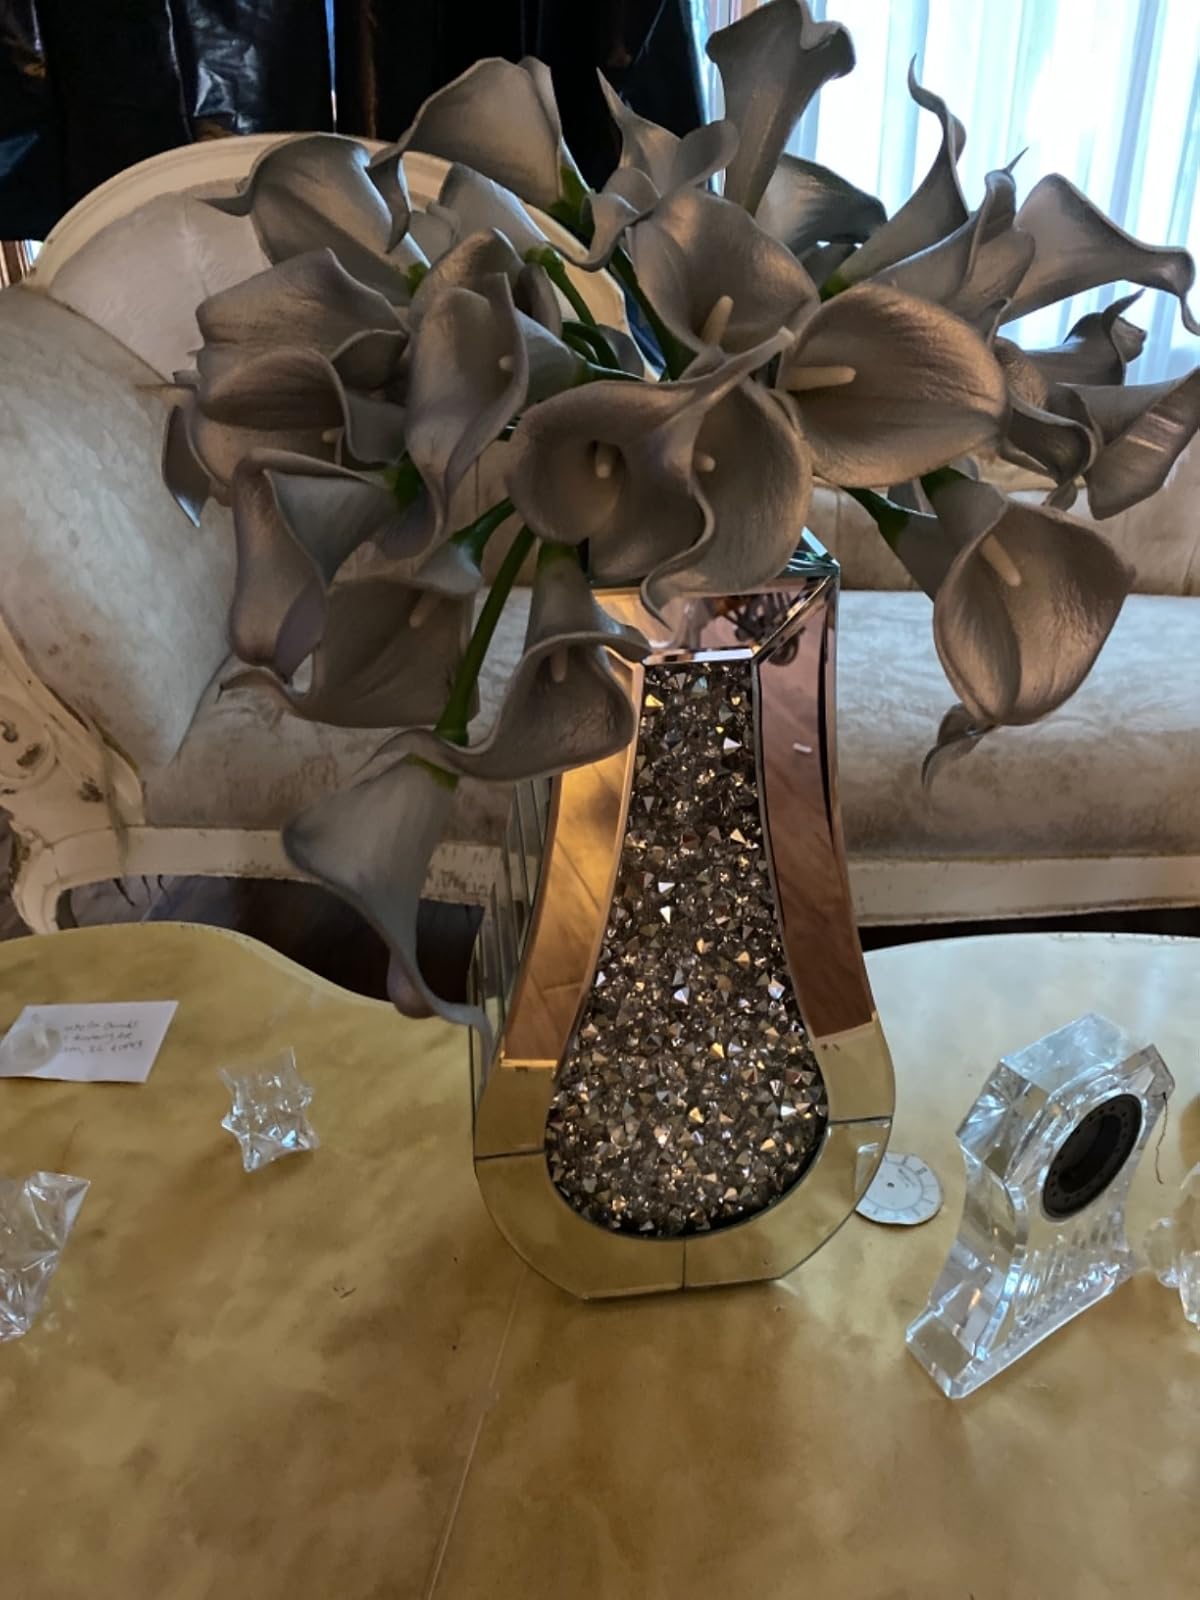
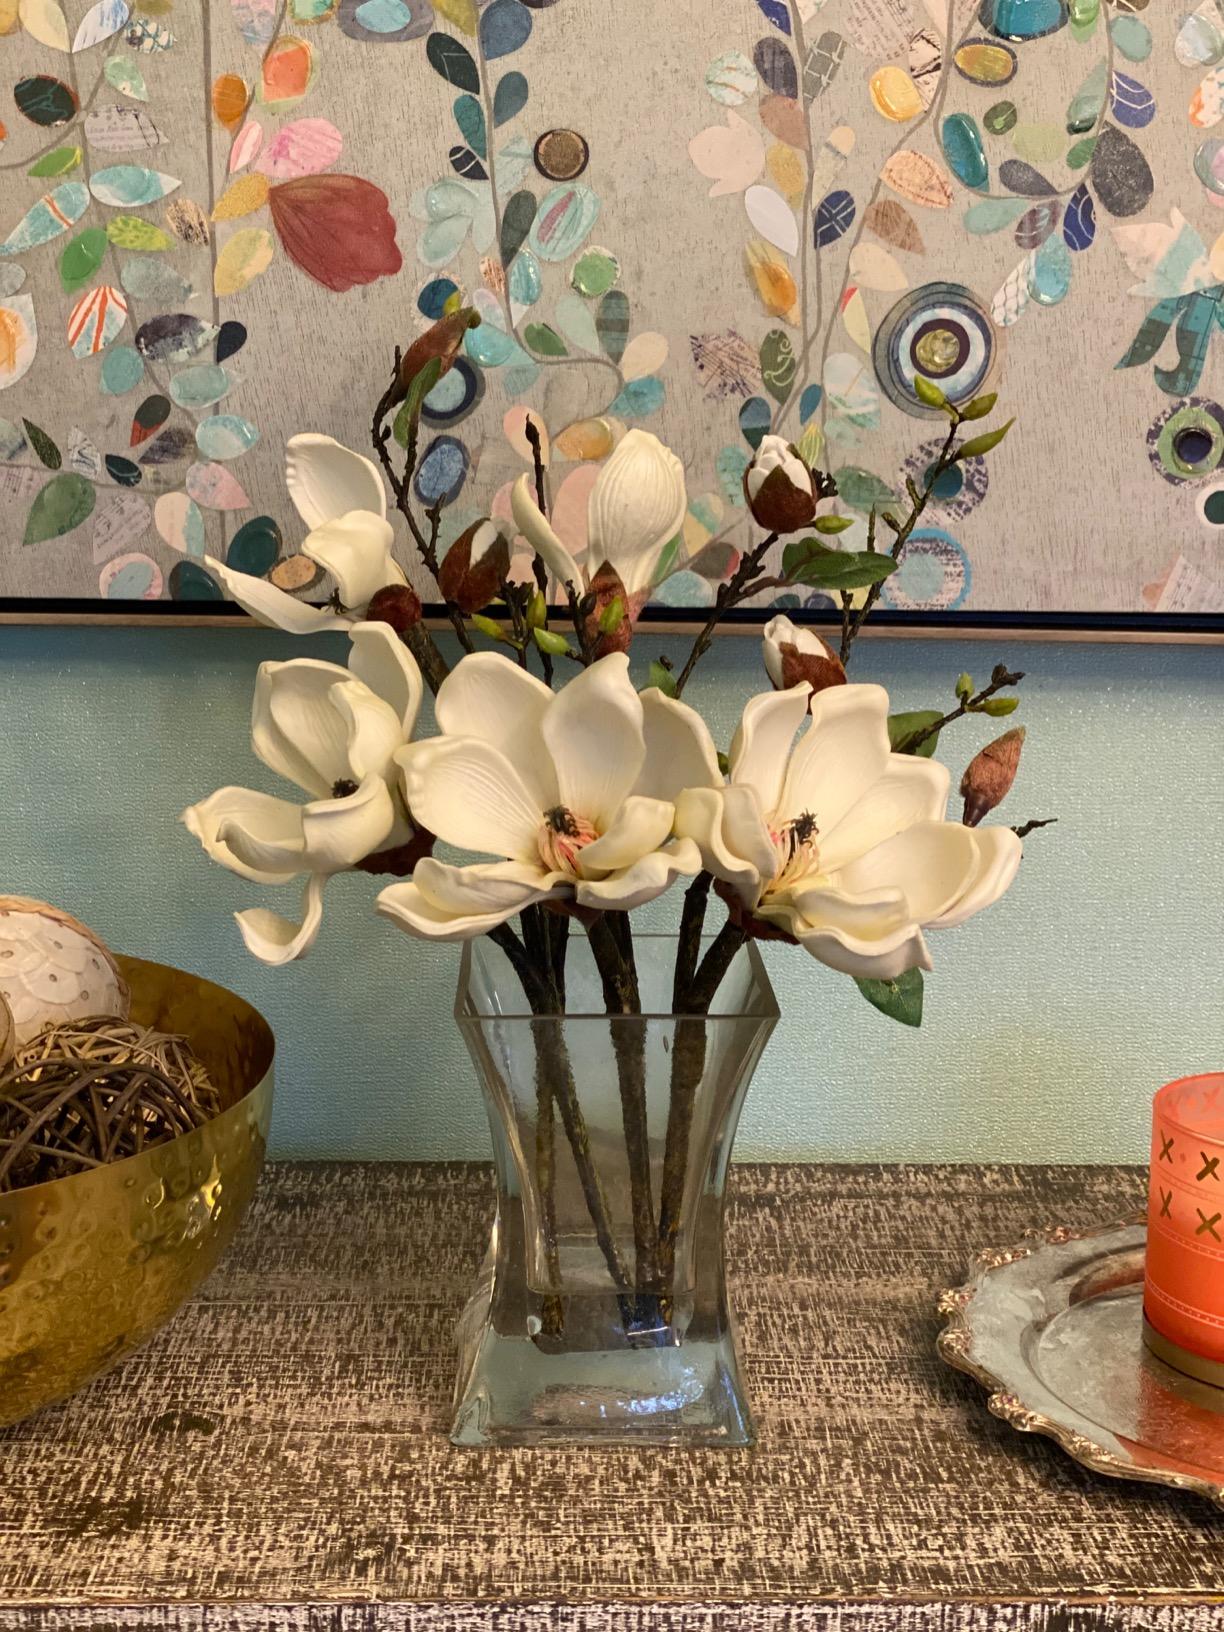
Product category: vase
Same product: no